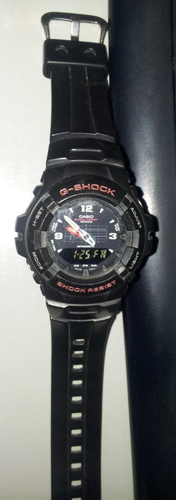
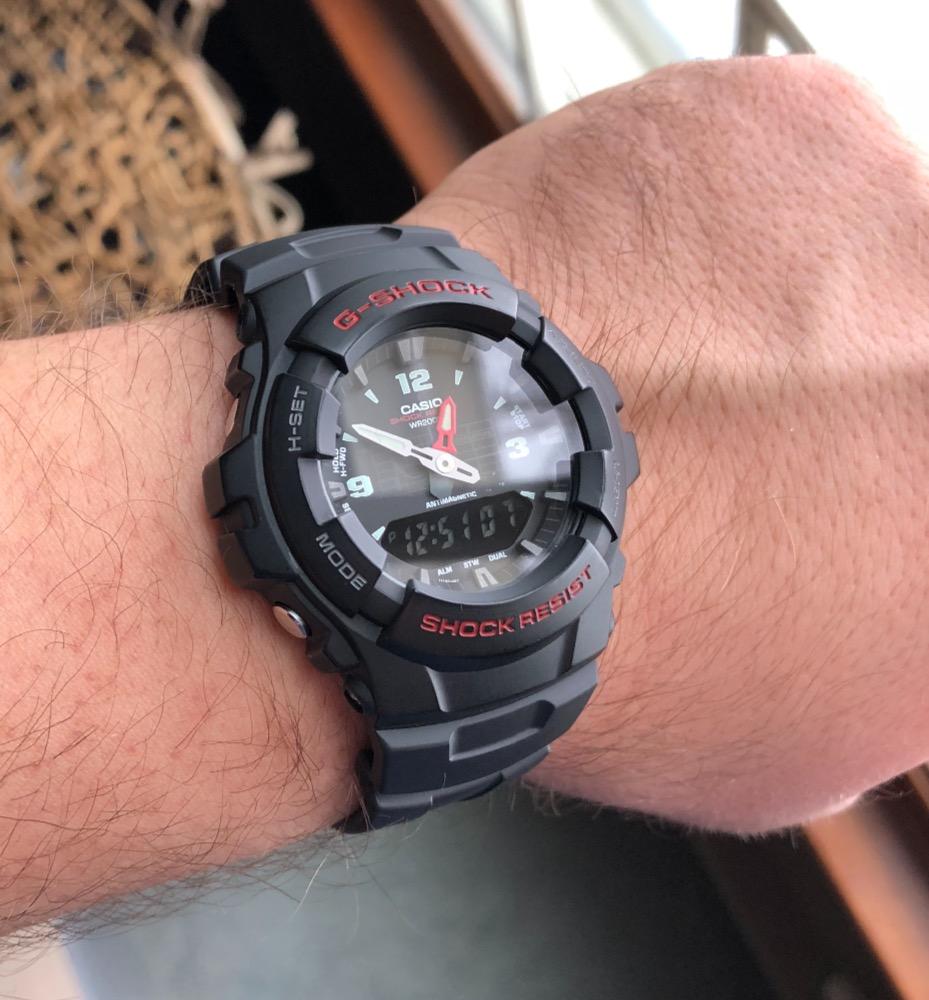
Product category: accessories_watch
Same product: yes